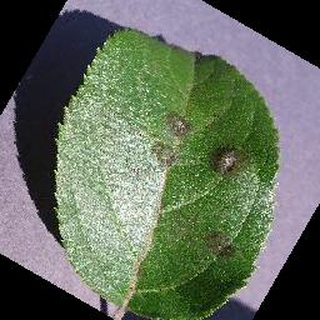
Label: apple_apple_scab